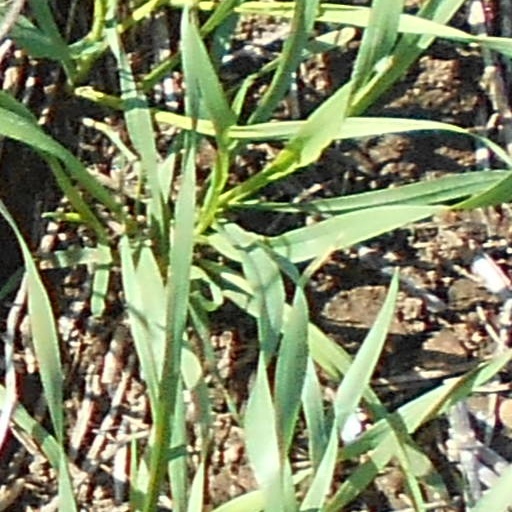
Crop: wheat